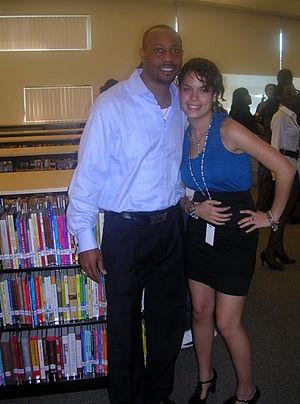
Duane Lonell Starks, né le 23 mai 1974 à Miami, est un joueur américain de football américain.